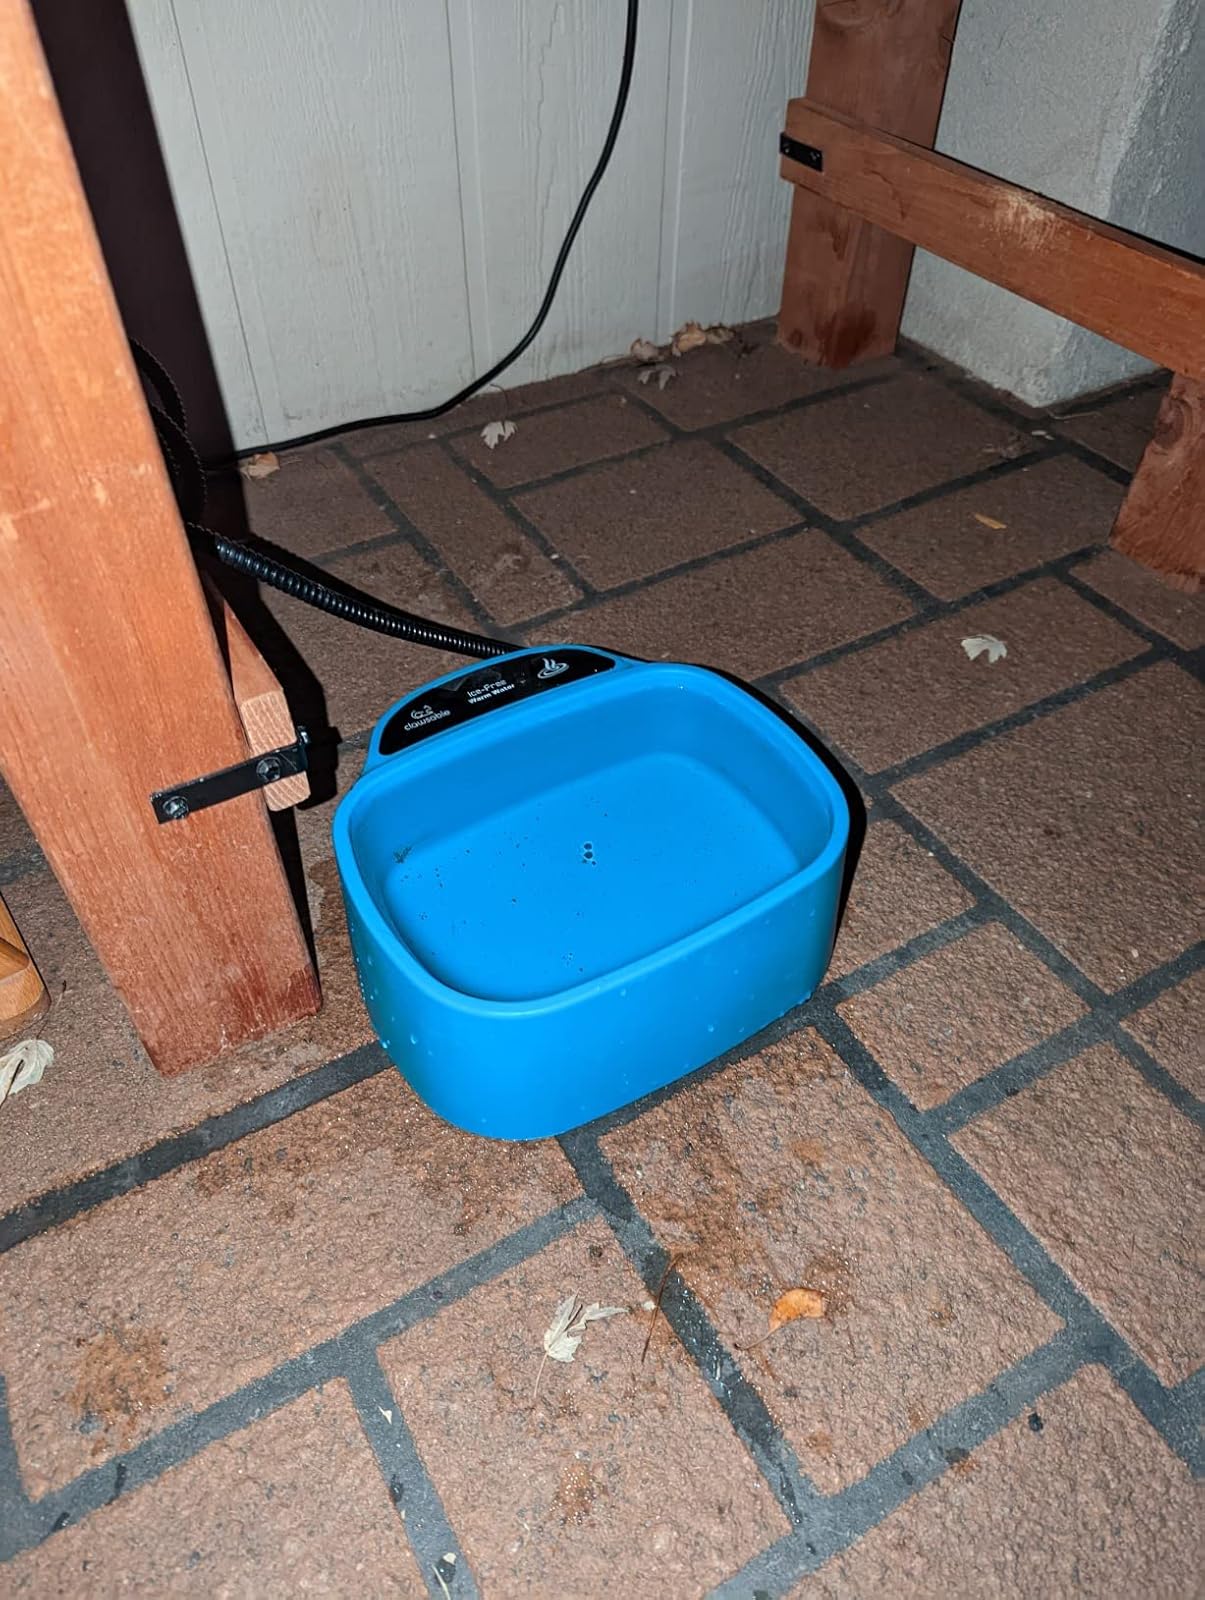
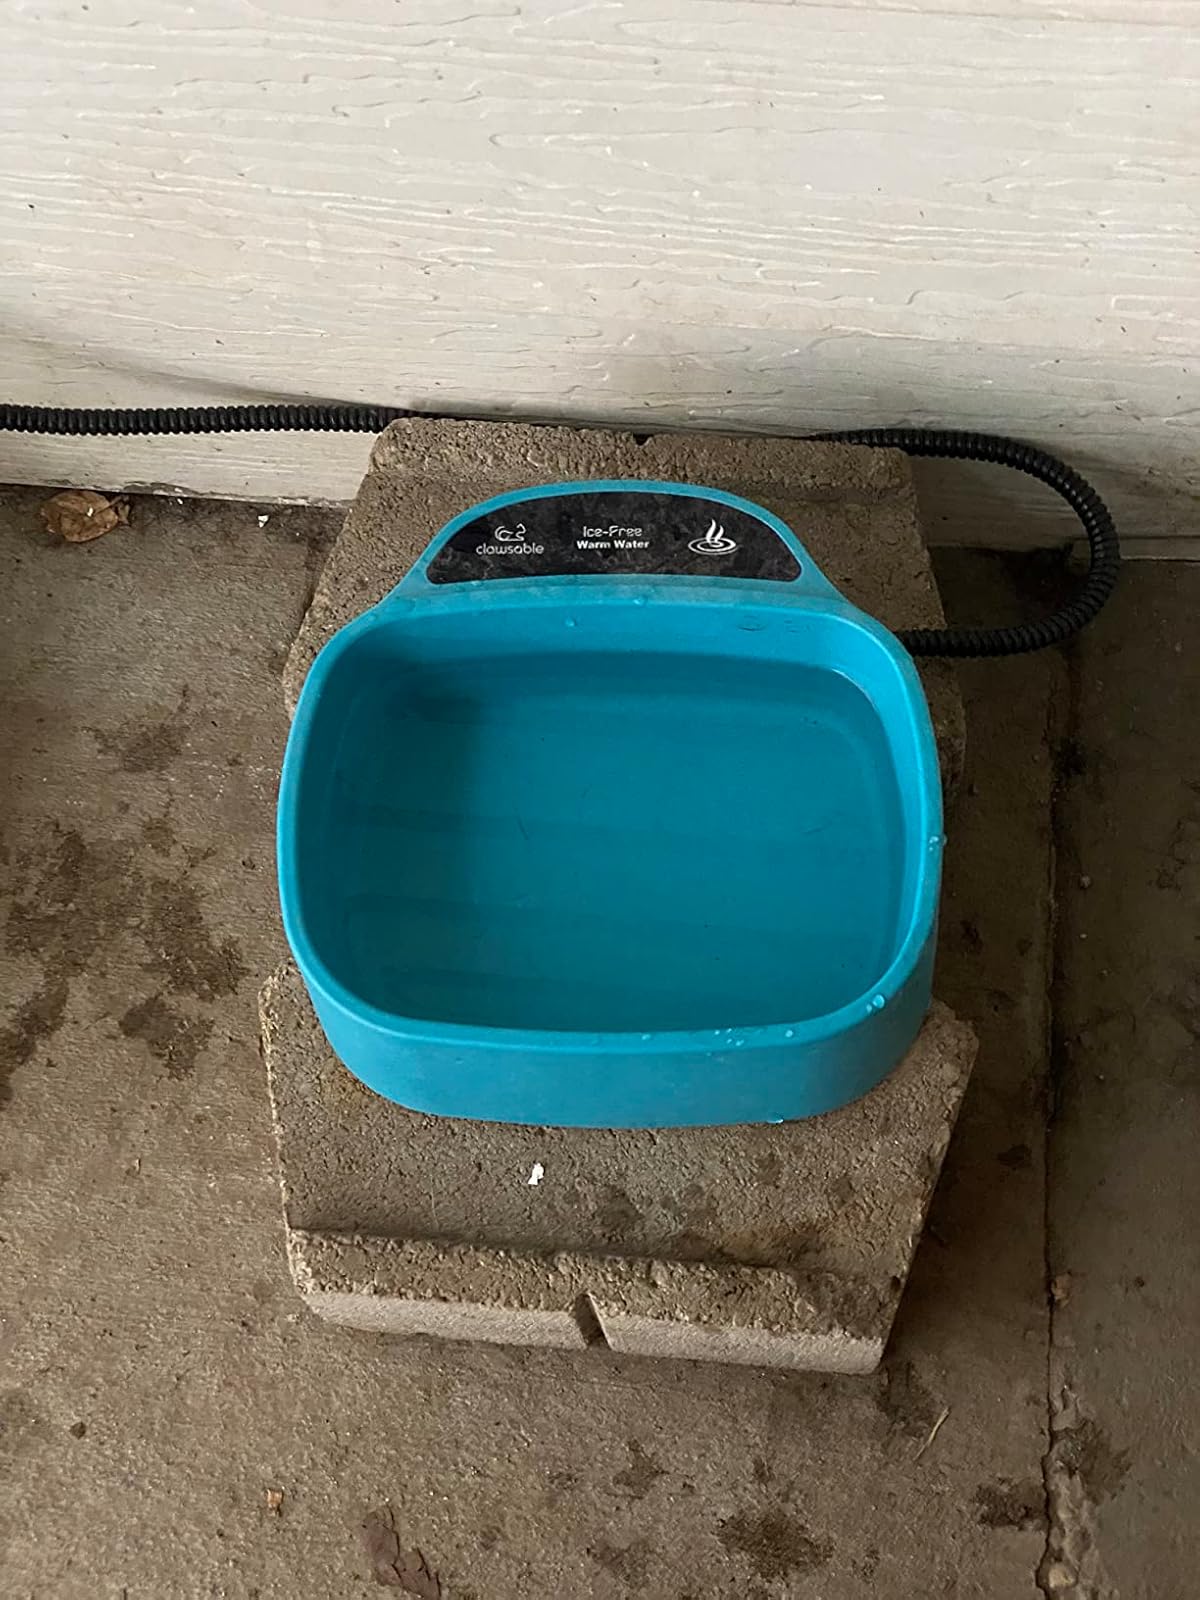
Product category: items_bowl
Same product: yes